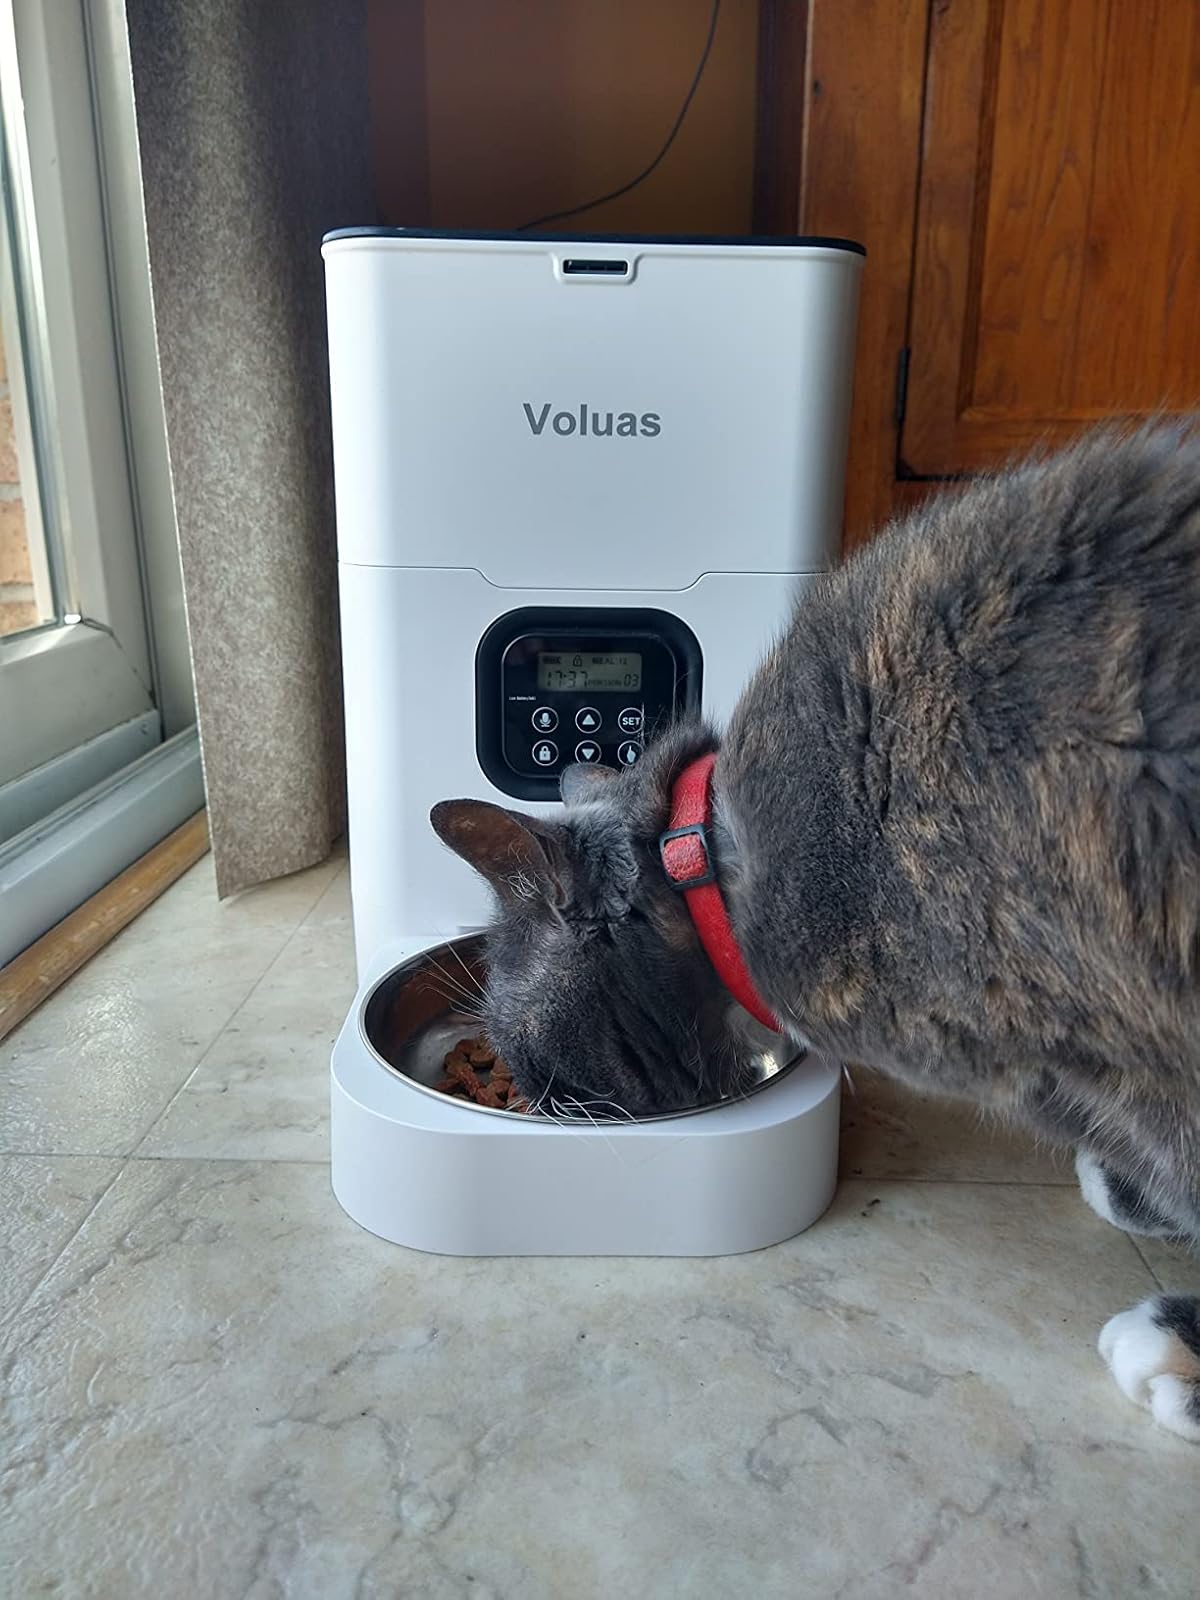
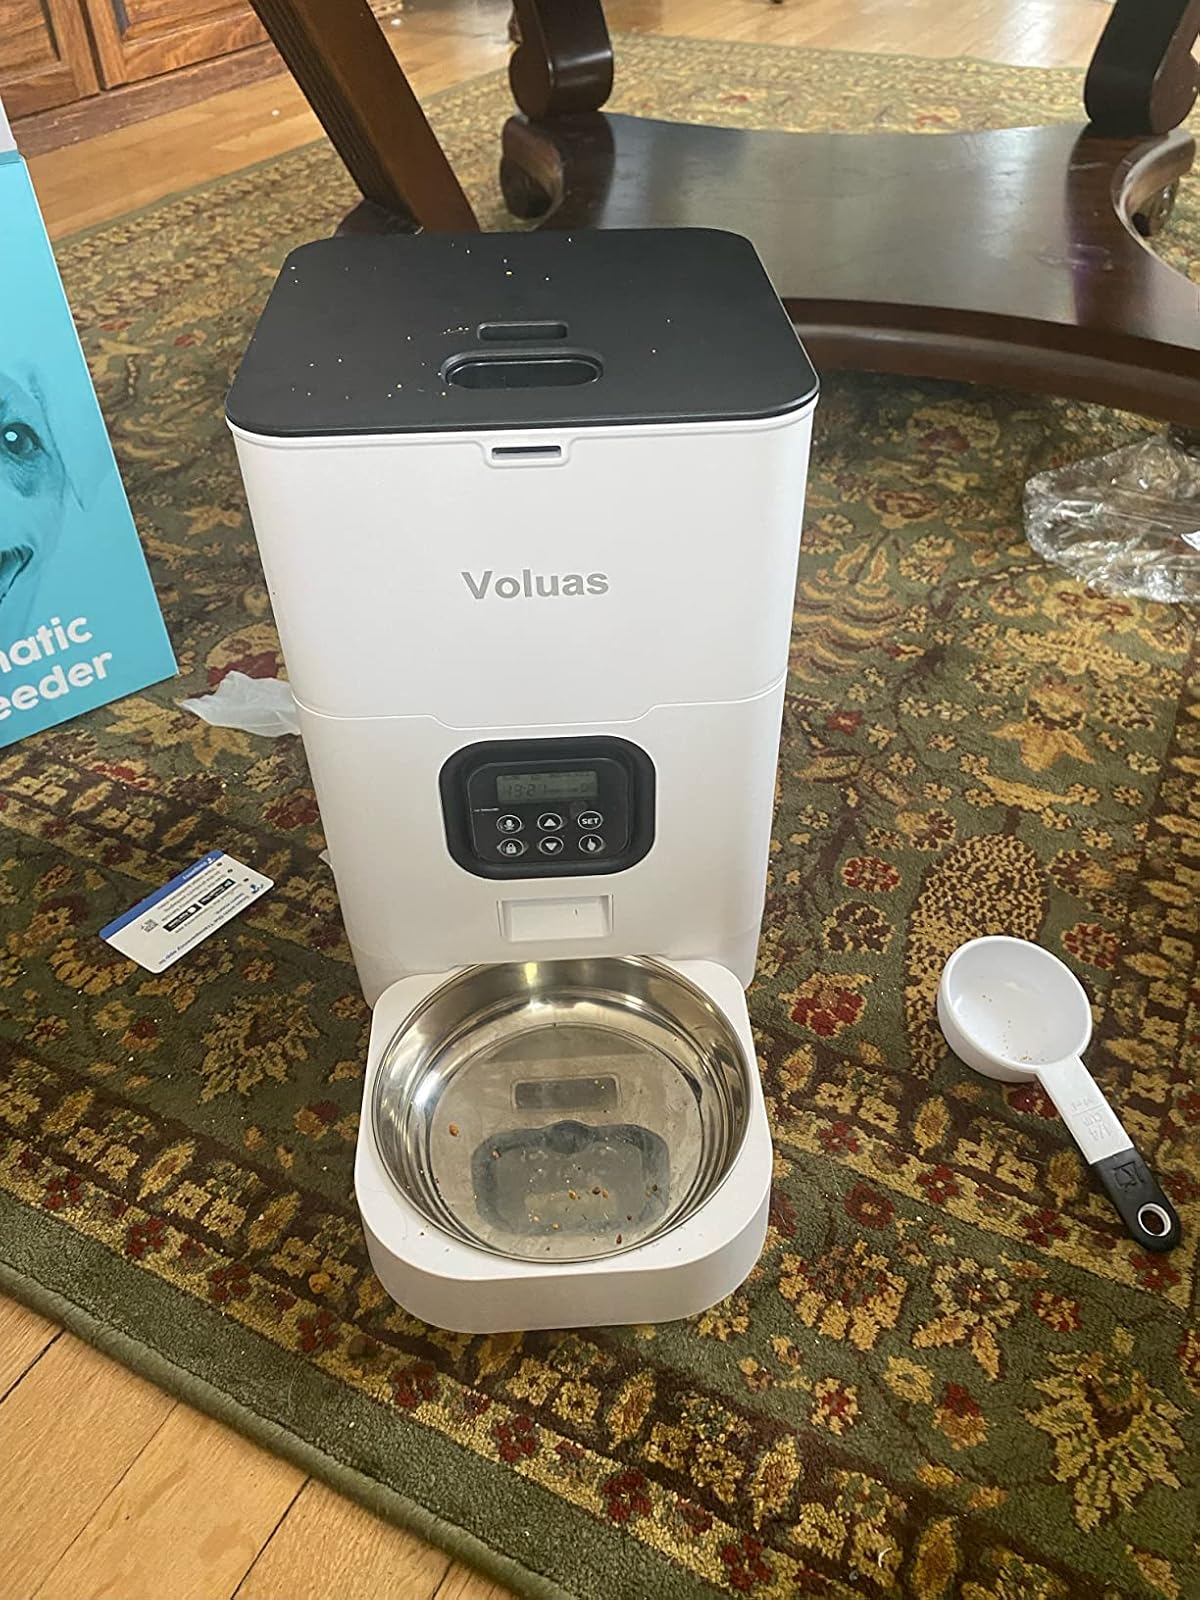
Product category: items_feeder
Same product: yes